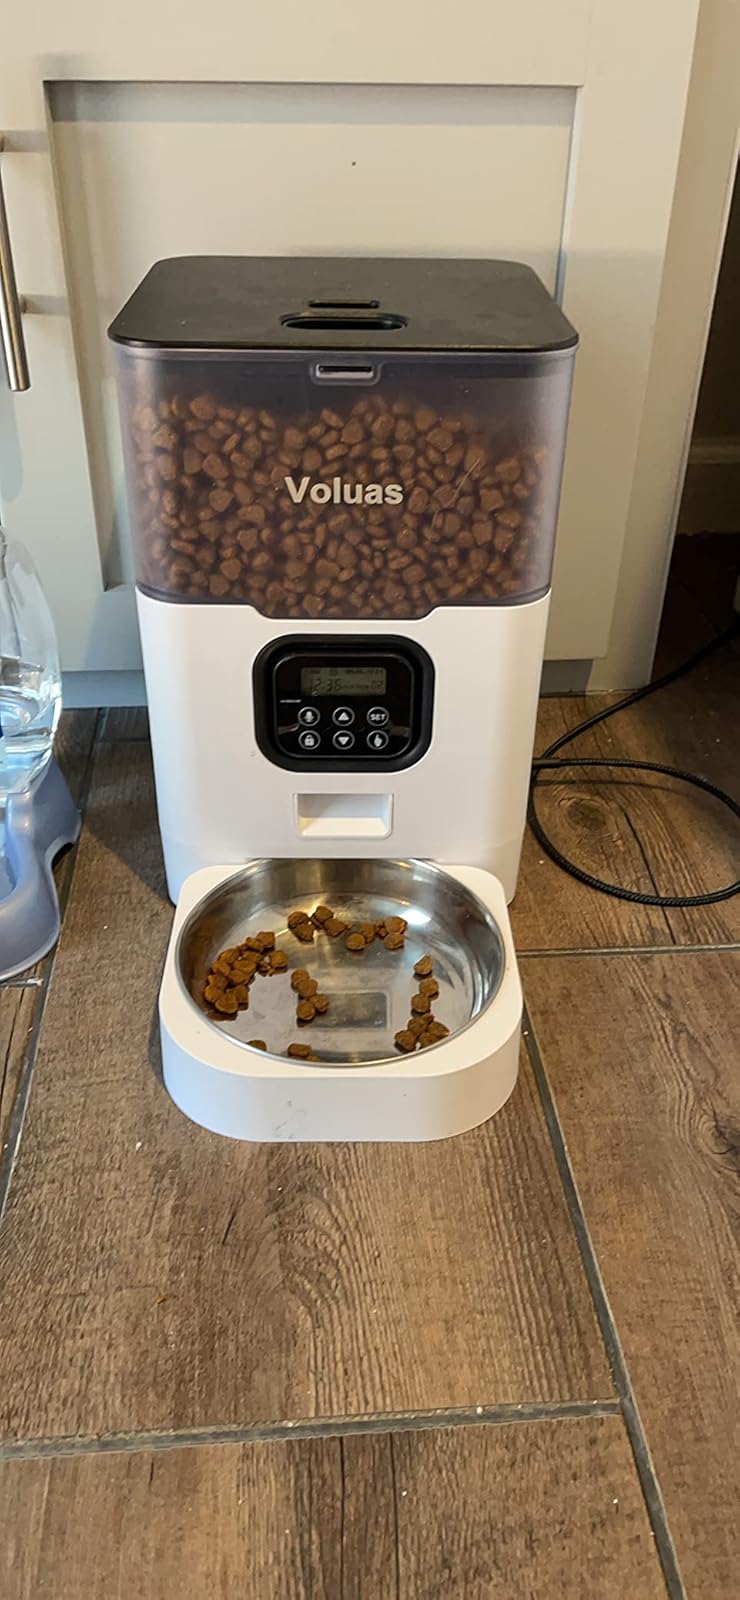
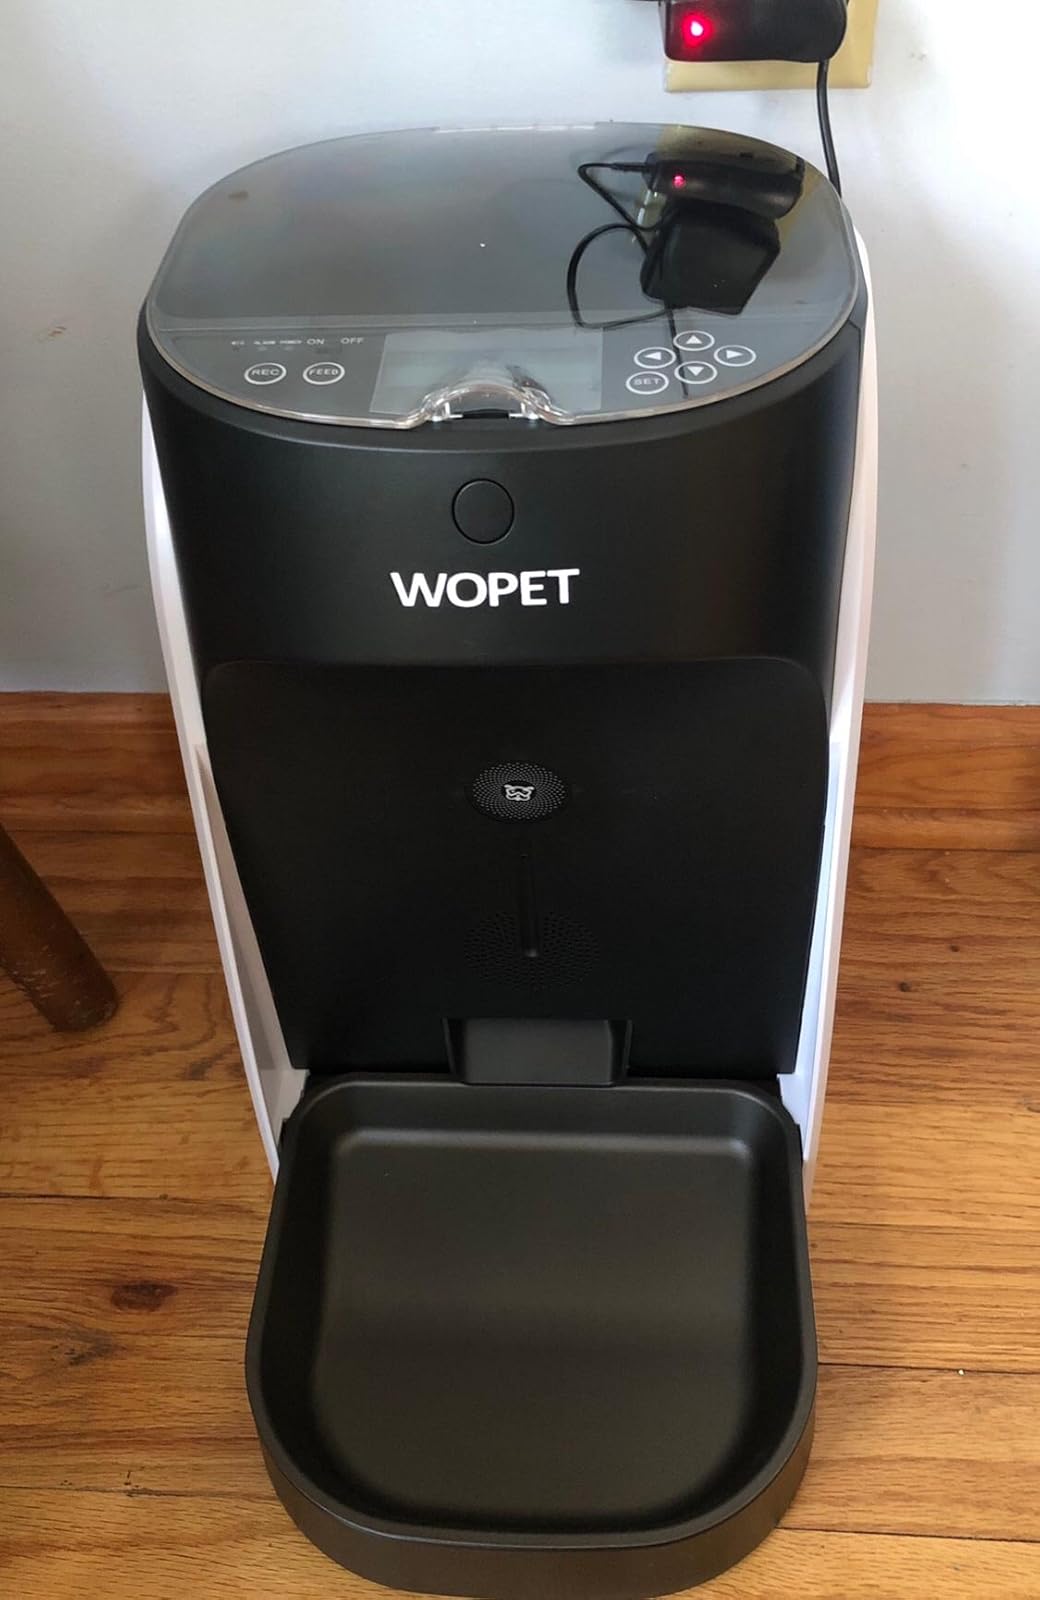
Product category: items_feeder
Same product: no